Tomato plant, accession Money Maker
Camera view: bottom (45 deg); turntable rotation: 180 degrees
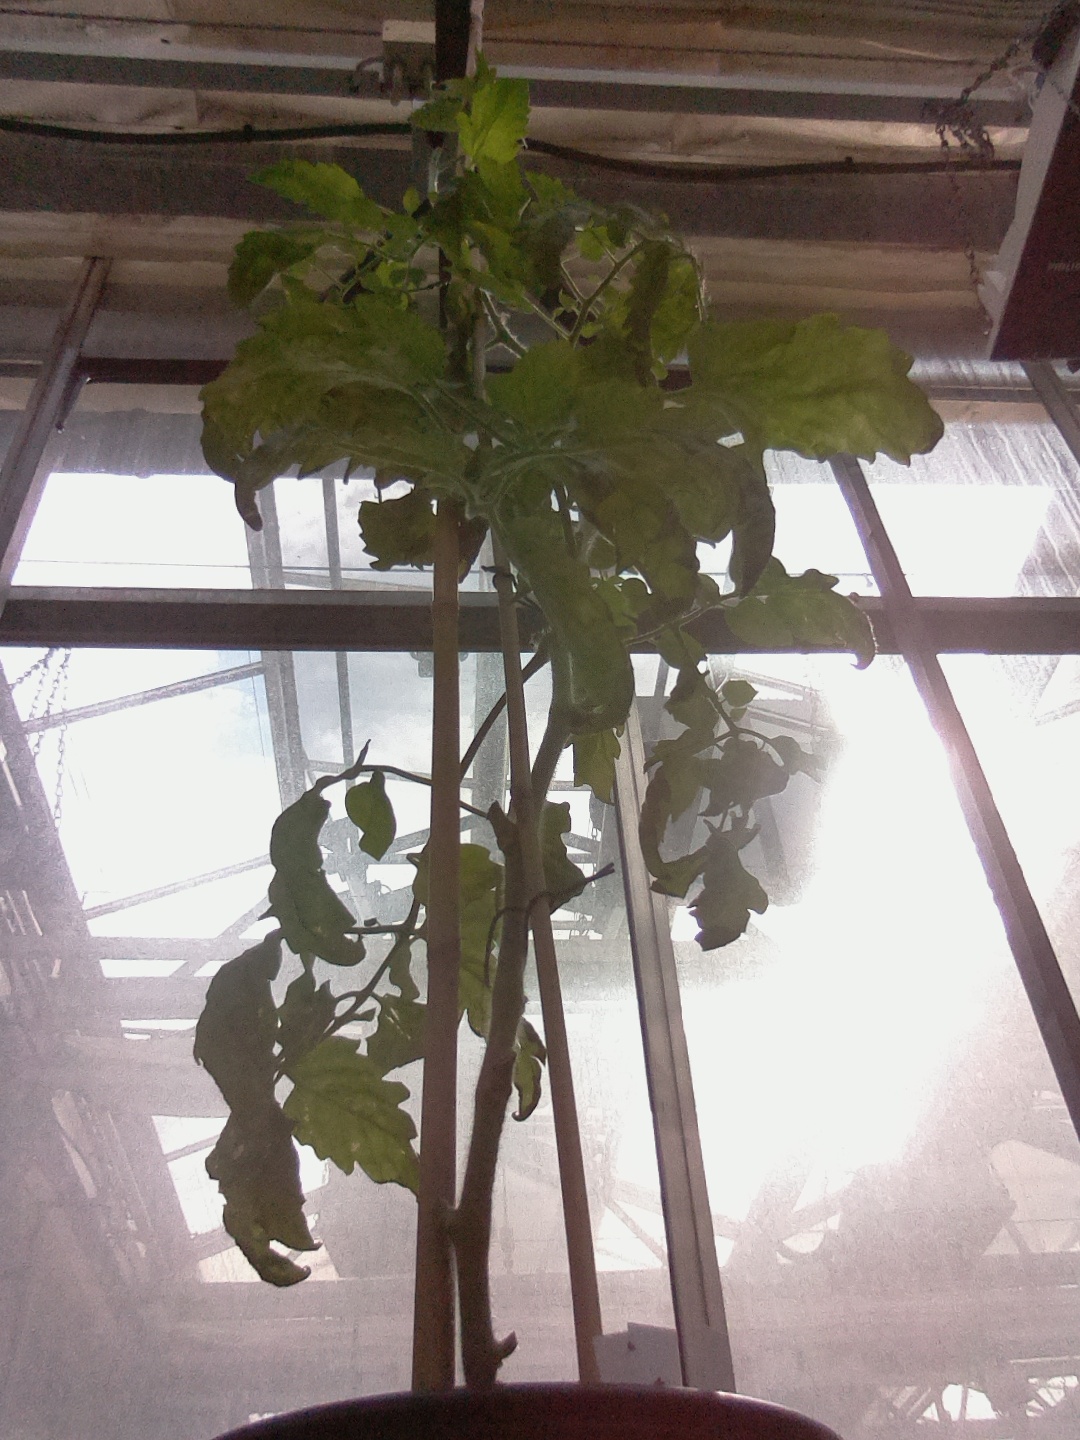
BBCH growth stage 51: First inflorence visible, visible closed flower bud